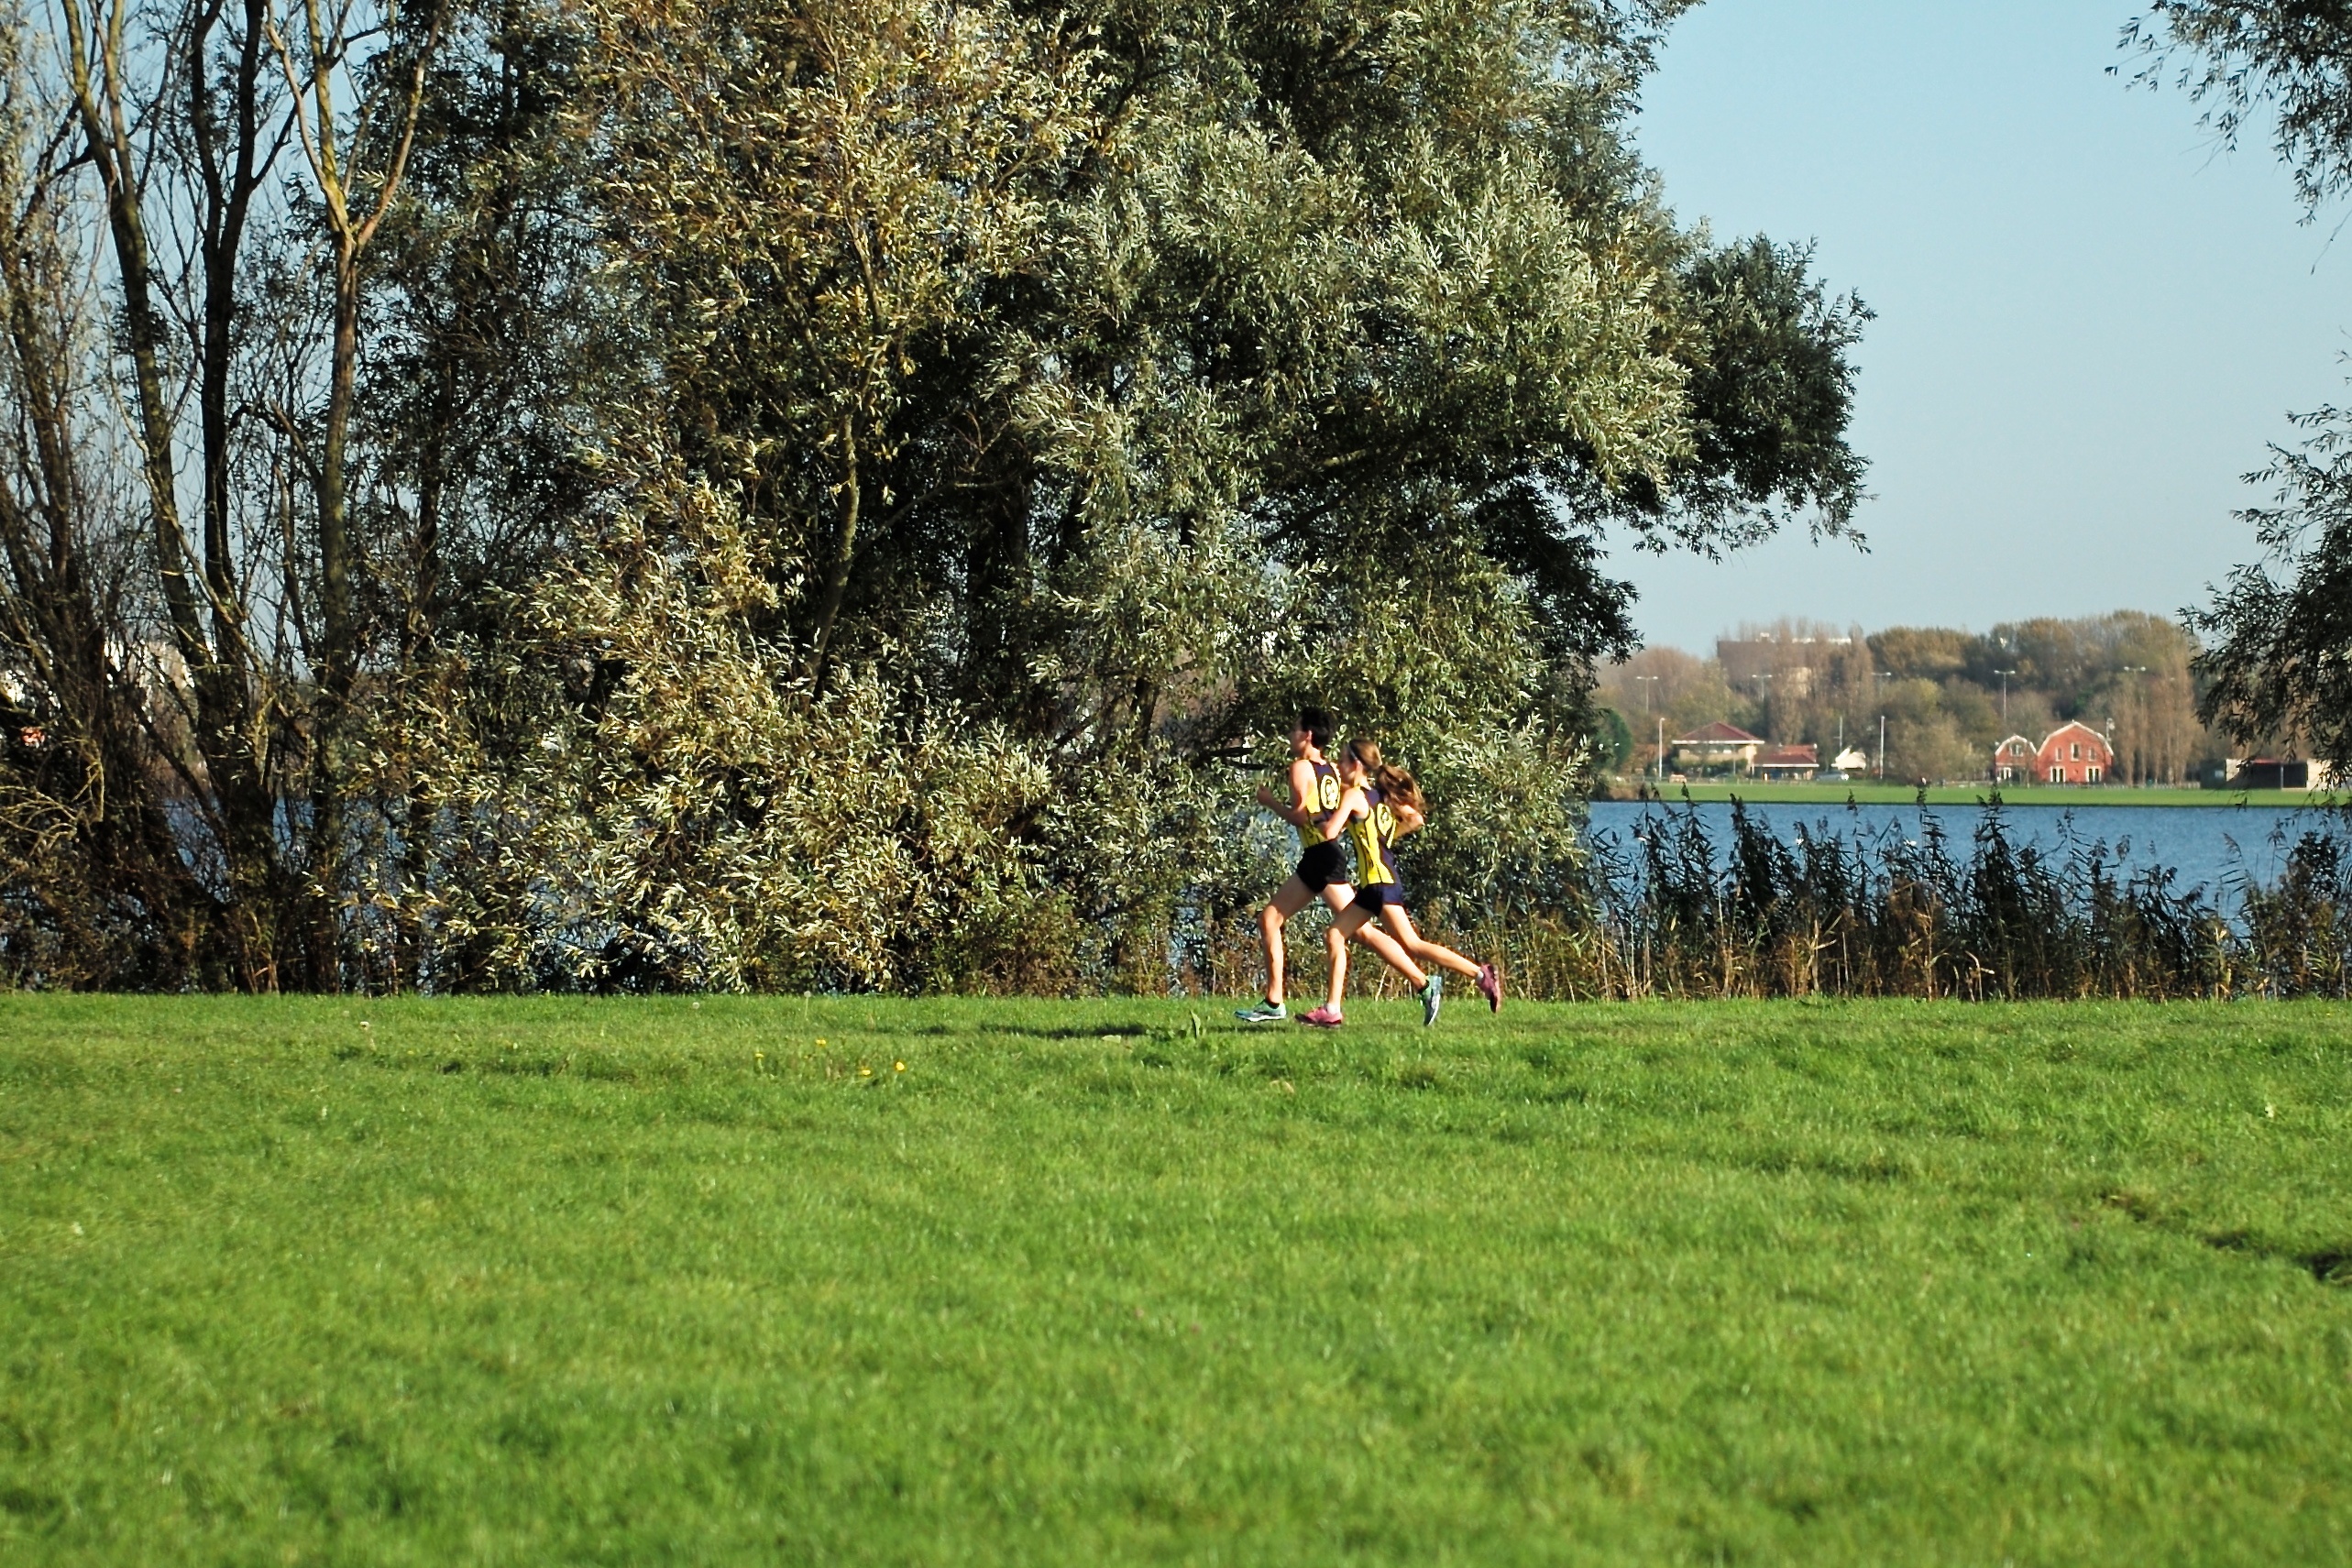
tree, grass, plant, girl, sport, field, farm, lawn, meadow, flower, lake, boy, running, run, europe, green, high, autumn, park, runner, agriculture, garden, ash, crosscountry, race, competition, holland, netherlands, m, school, runners, woodland, habitat, junior, leica, 240, varsity, athletics, meet, xc, valkenburg, rural area, woody plant